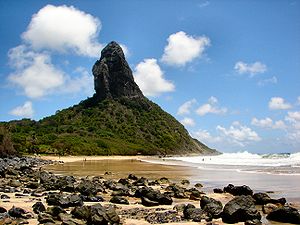
Brasilien / Geografi / Klima
Tropisk klima i Fernando de Noronha, Pernambuco.
Brasilien, officielt Den Føderative Republik Brasilien, er det største land i både Syd- og Latinamerika. Med 8,5 millioner km² og 210 millioner indbyggere er Brasilien både det femte største og femte folkerigeste land i verden. Hovedstaden er Brasília, mens de største byer er São Paulo og Rio de Janeiro. Brasilien er det største portugisisktalende land i verden og det eneste portugisisktalende land i Amerika. På grund af massiv immigration fra hele verden er Brasilien et af de mest multikulturelle og etnisk mest sammensatte lande i verden. Brasilien, der grænser op til Atlanterhavet i øst, har en kystlinje på 7.491 km. Det grænser op til alle øvrige sydamerikanske lande, undtagen Chile og Ecuador, og dækker 47,3 % af kontinentets samlede areal. Brasiliens Amazonområde består af enorme regnskove, der er hjemsted for et utal af dyre- og plantearter, økosystemer og naturressourcer. Det gør Brasilien til et af kun 17 lande, der har en ekstremt høj grad af naturlig biodiversitet. Landets naturliv er af stor global interesse og debatteres jævnligt internationalt.